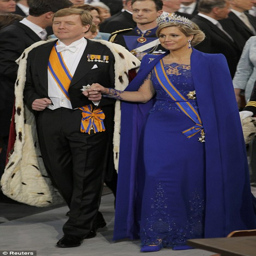
monarch and his wife arrive to attend a religious ceremony at the church